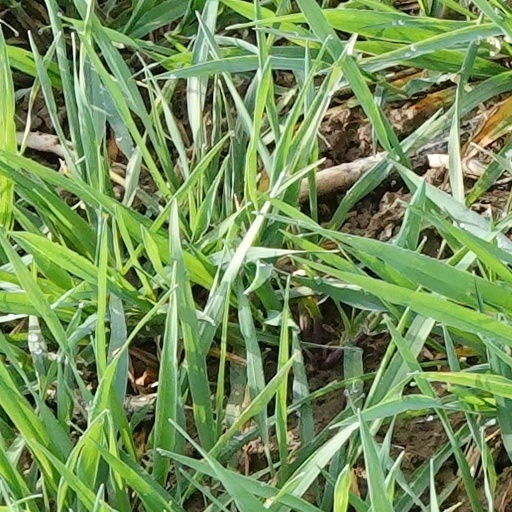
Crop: wheat